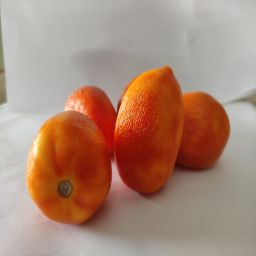
Crop: Tomato
Quality: Ripe